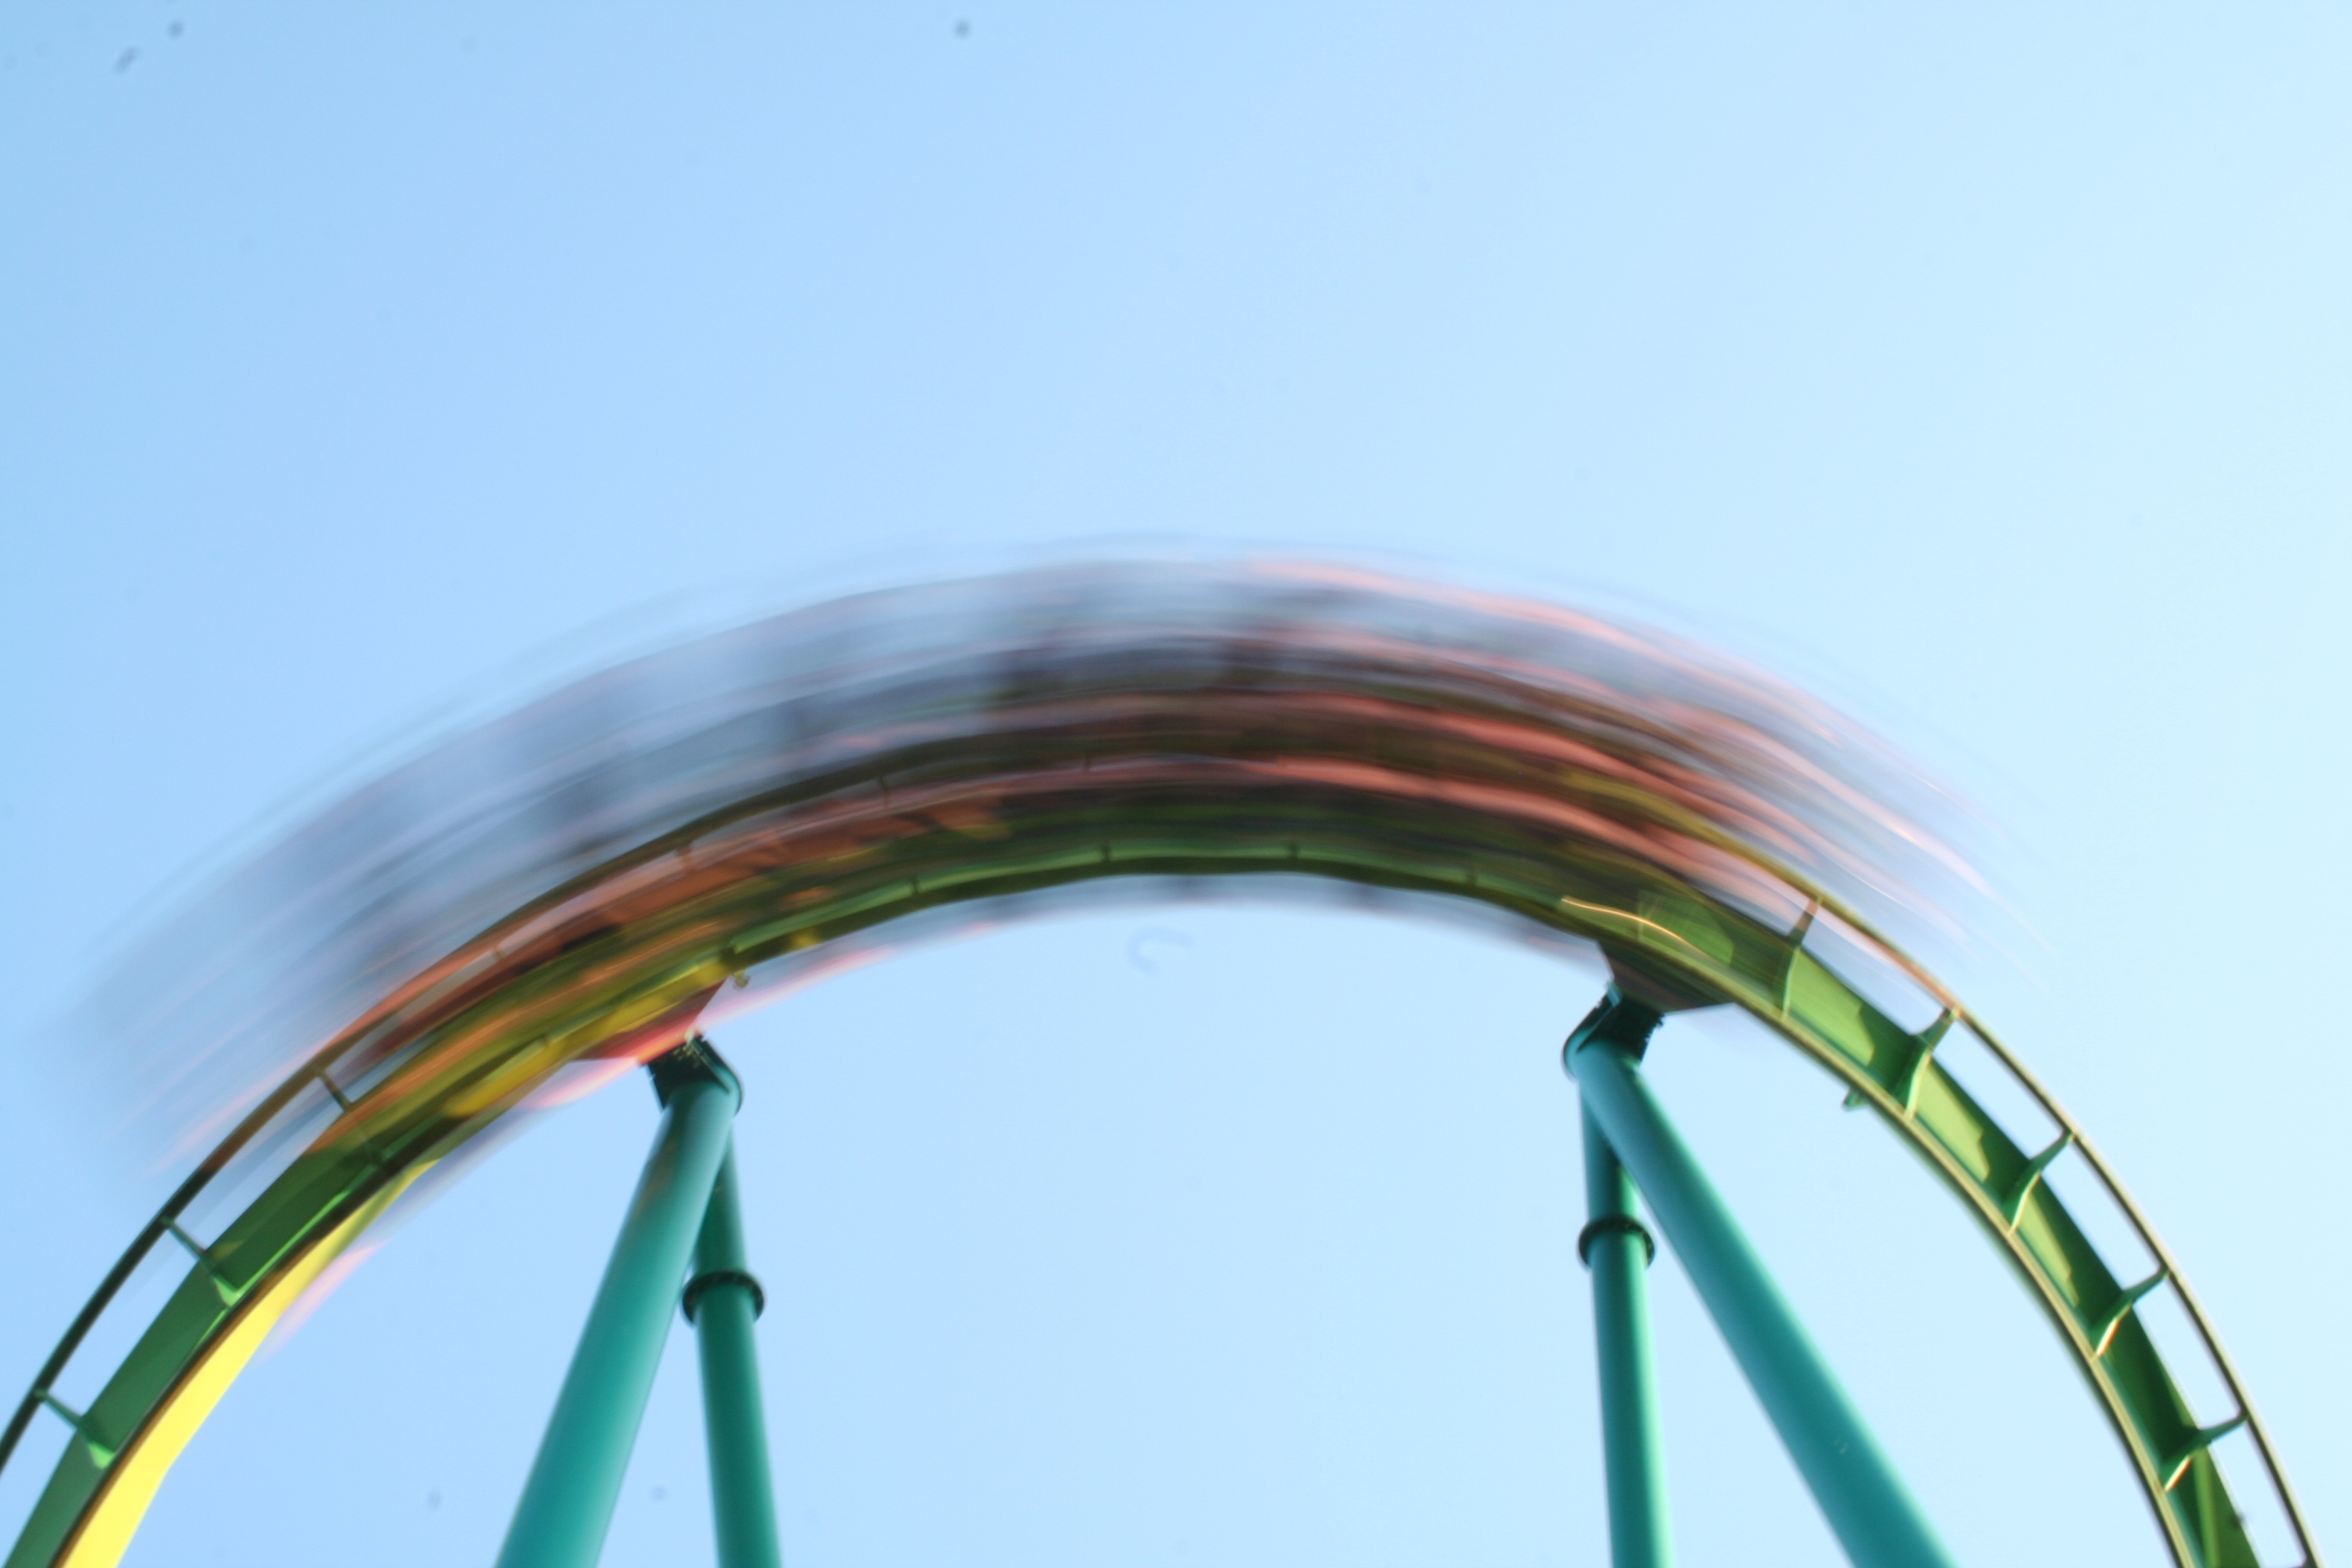
blur, people, sky, wheel, play, adventure, rail, summer, vacation, recreation, high, carnival, amusement park, action, park, ride, blue, coaster, extreme, speed, thrill, leisure, roller coaster, rollercoaster, fear, fun, happy, curves, joy, roller, amusement, scream, fast, funfair, enjoyment, loop, entertainment, excitement, theme, amusement ride, outdoor recreation, nonbuilding structure